Answer in natural language. Considering the relative positions, is Doorway (marked C) above or below glass metal tv stand (marked A)? Choose between the following options: above or below
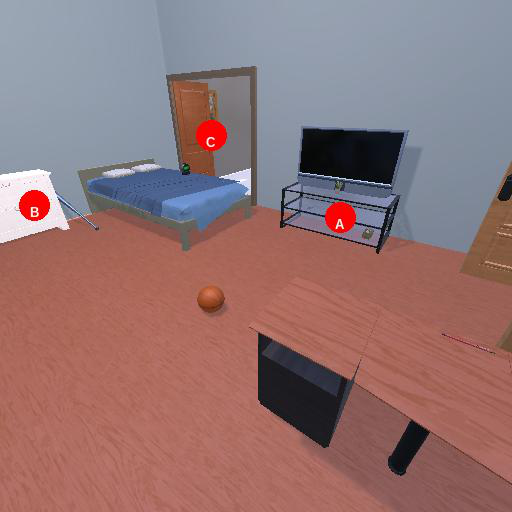
<answer>above</answer>